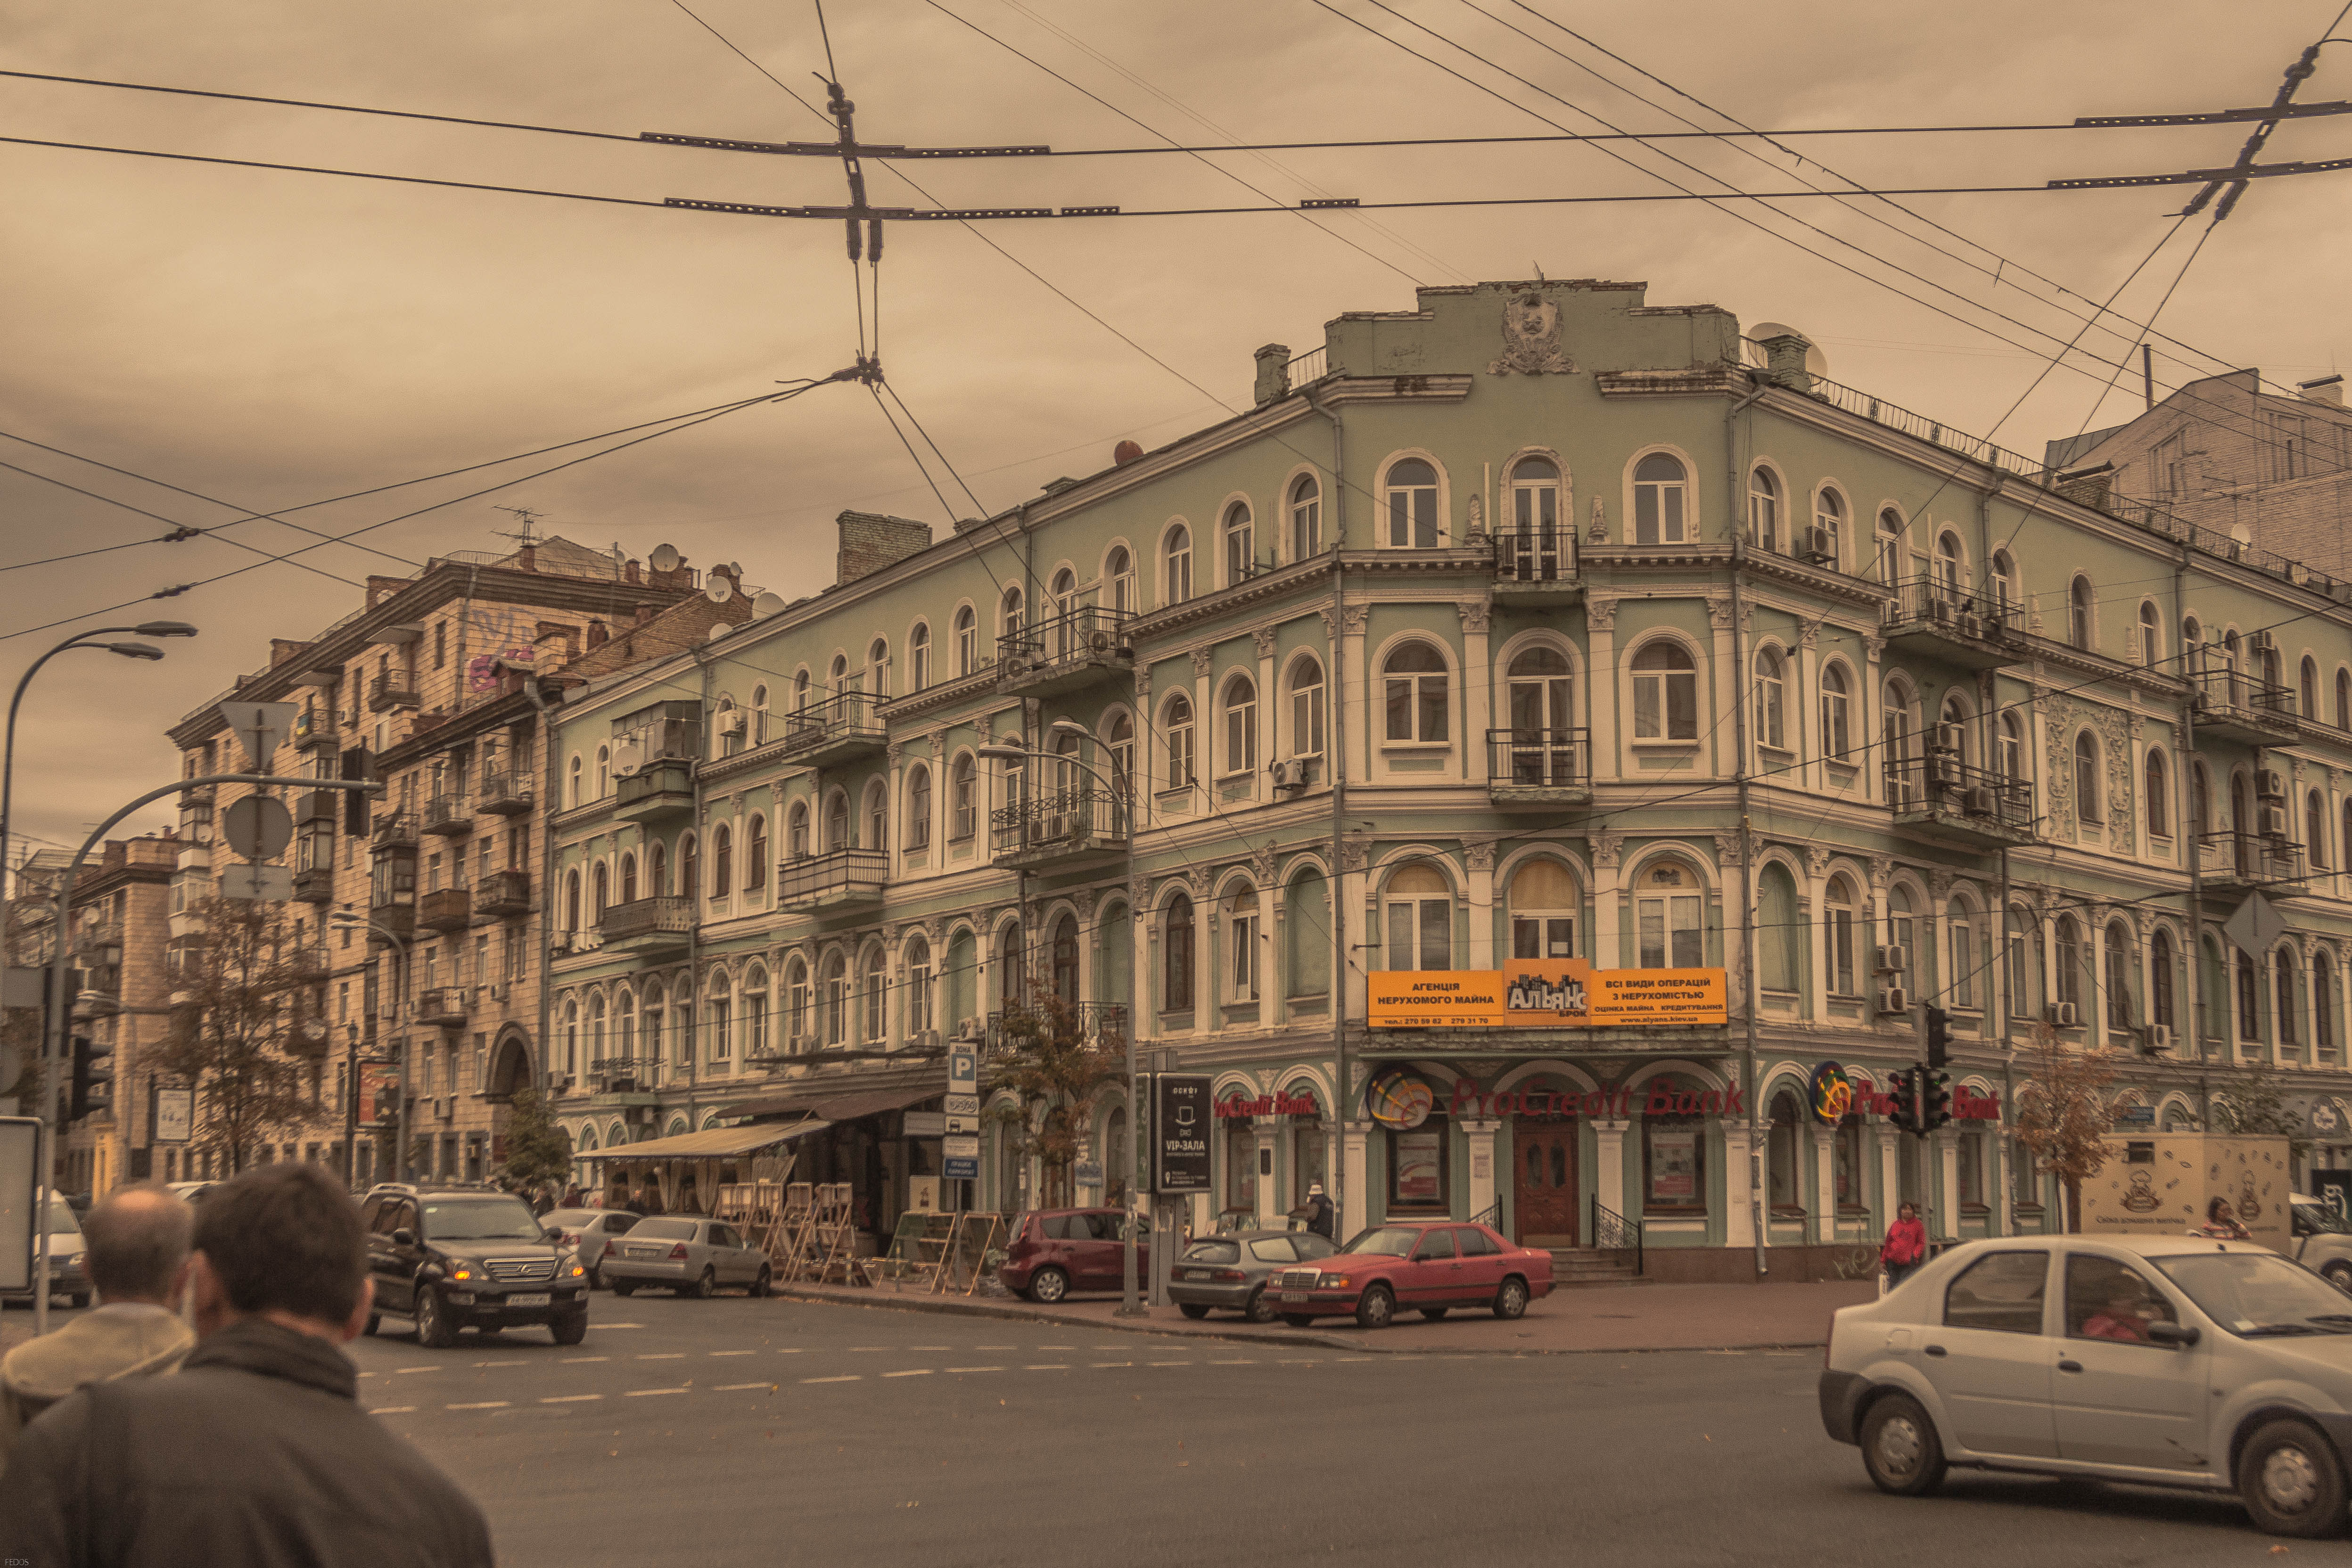
street, city, center, life, wheel, land vehicle, tire, car, vehicle, building, window, sky, cloud, electricity, mode of transport, motor vehicle, overhead power line, residential area, neighbourhood, thoroughfare, morning, facade, road, metropolitan area, metropolis, mixed use, urban area, human settlement, electrical supply, road surface, public utility, suburb, family car, downtown, house, monochrome, apartment, wire, history, lane, mid size car, traffic, compact car, winter, monochrome photography, evening, transport, commercial building, city car, town square, pedestrian, paper product